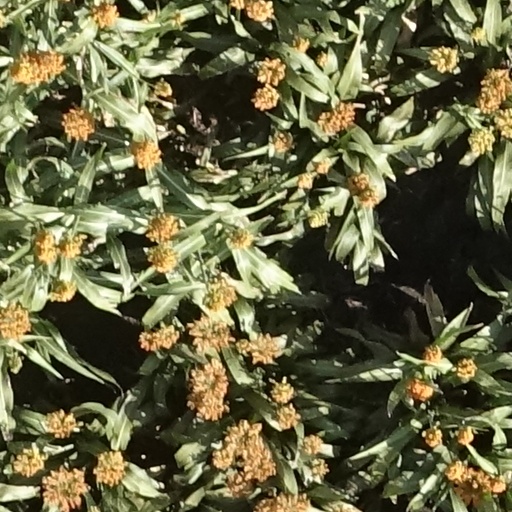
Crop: sorghum